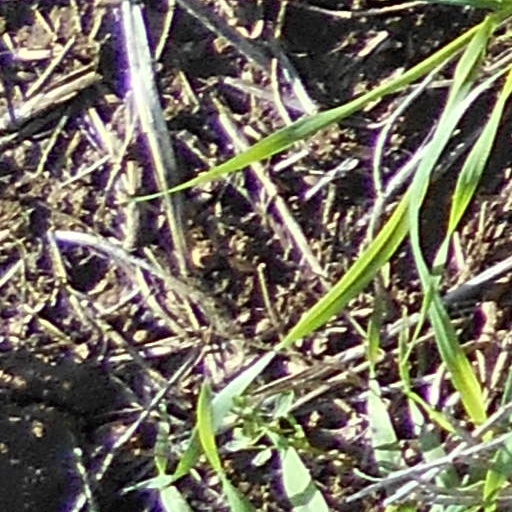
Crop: wheat